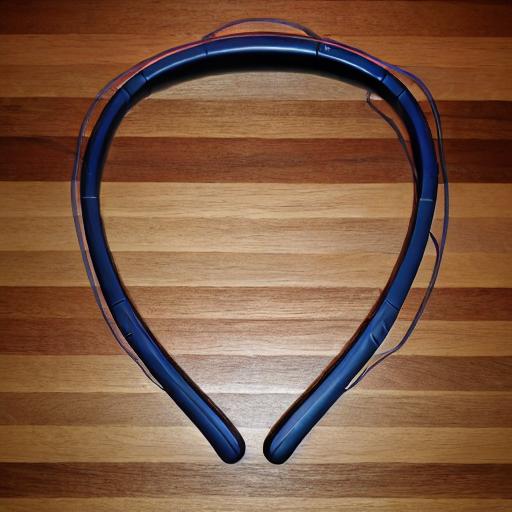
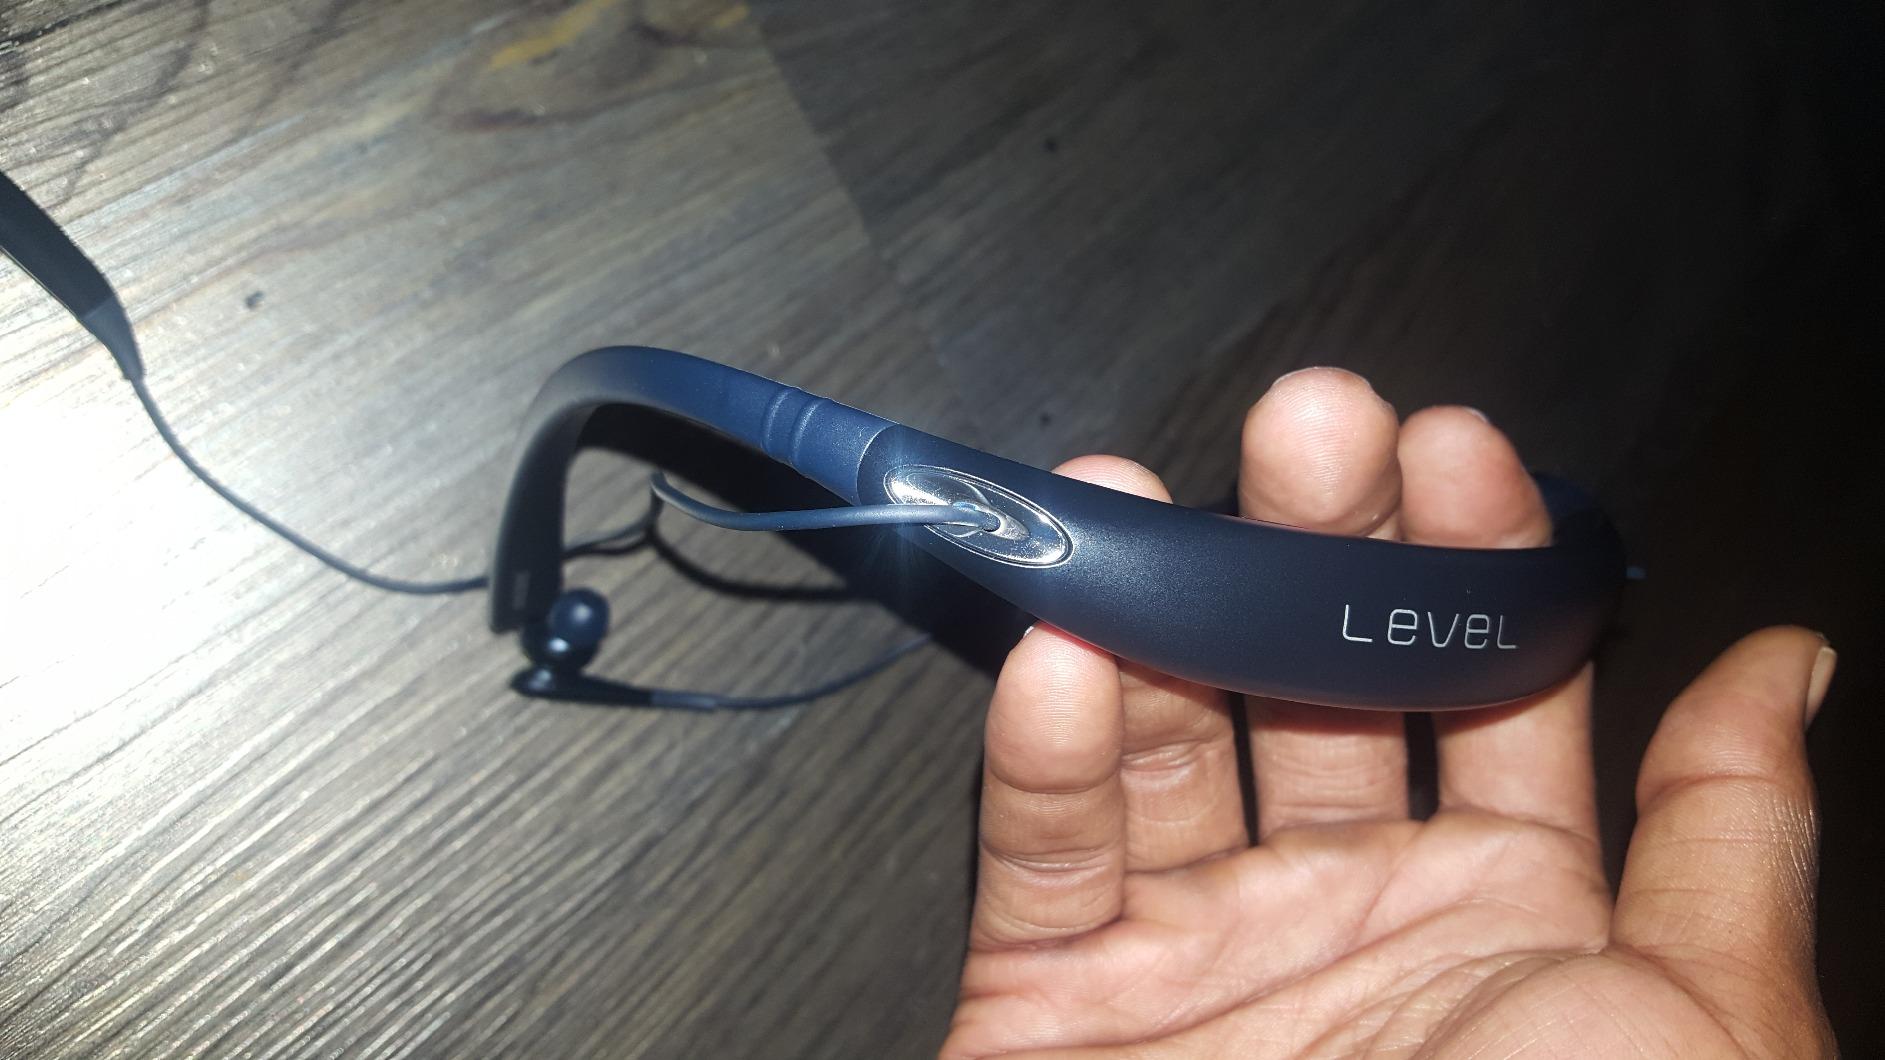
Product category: headphones
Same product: no